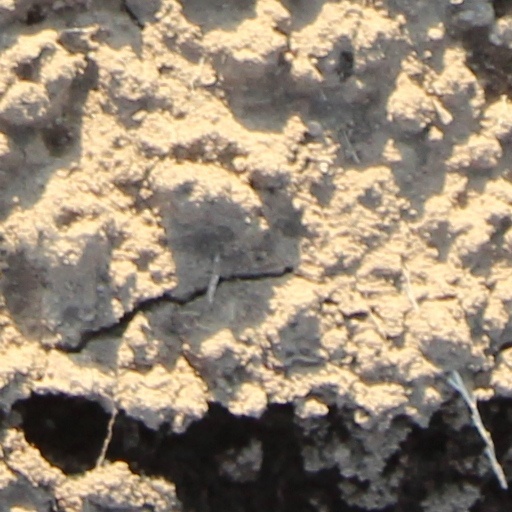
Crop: wheat